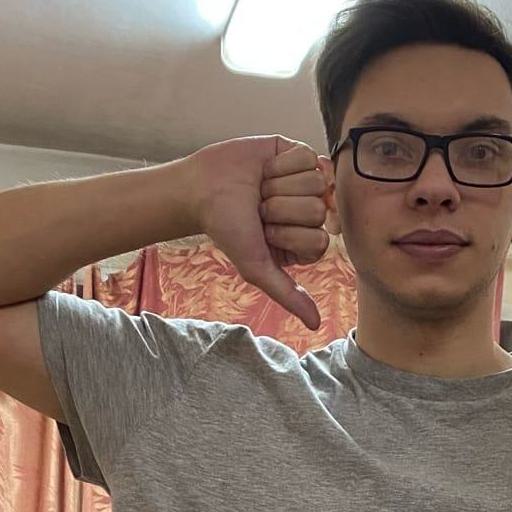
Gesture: dislike